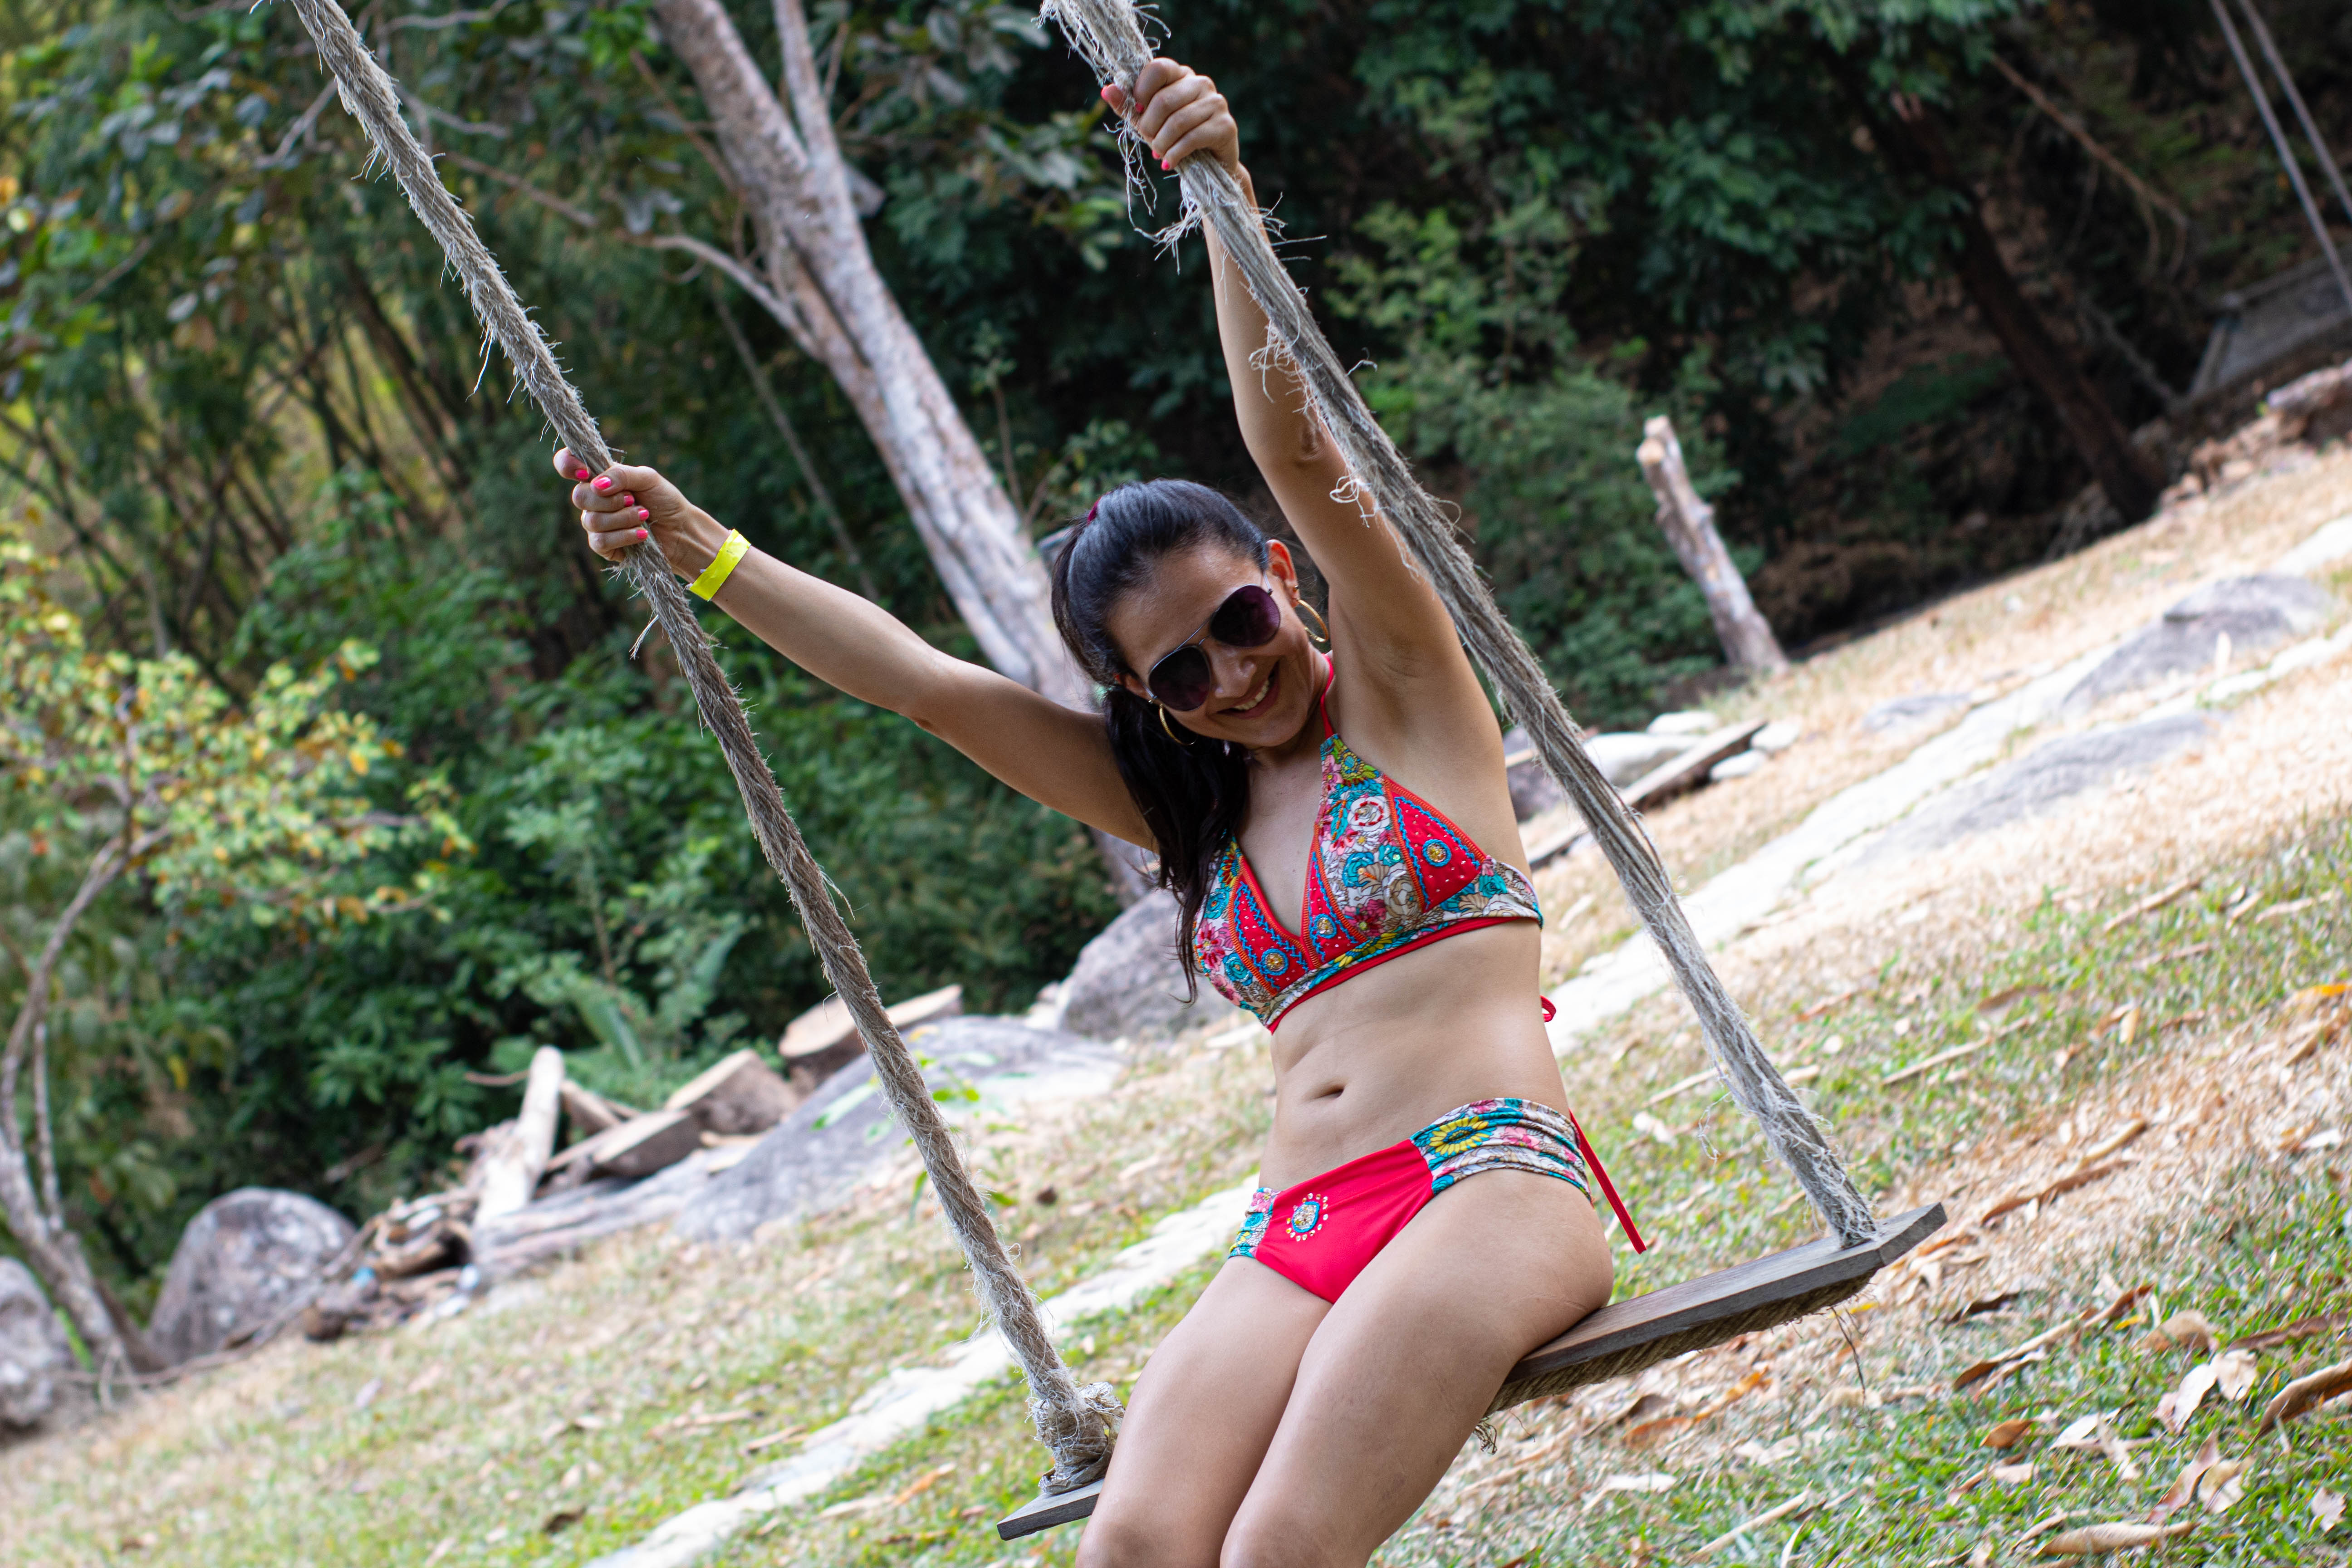
woman, youth, jungle, fun, vacation, tree, bikini, photography, recreation, plant, adventure, leisure, forest